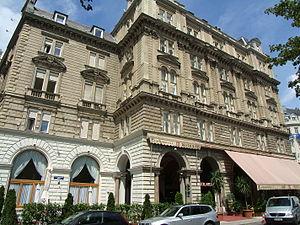
Le Palais Angerer est un palais viennois situé au 15 Rooseveltplatz dans le quartier d'Alsergrund à Vienne. Il abrite aujourd'hui l'hôtel Regina.